Crunch (exercise)

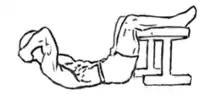
In a crunch, the lower back does not lift off the floor

The biomechanics professor Stuart McGill was quoted in "The New York Times Health" blog as stating: